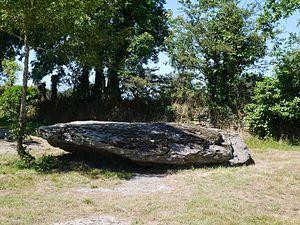
La pierre tremblante.
Cheix-en-Retz [ʃɛ.ã.ʁɛ] est une commune de l'Ouest de la France, située dans le département de la Loire-Atlantique, en région Pays de la Loire.